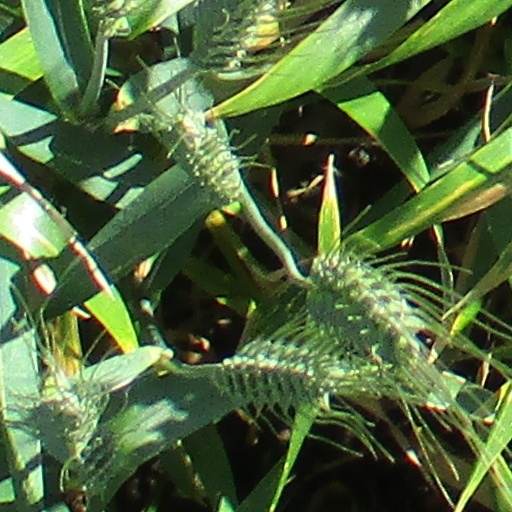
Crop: wheat